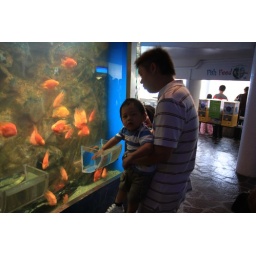
I'm more interested in the water than the fish